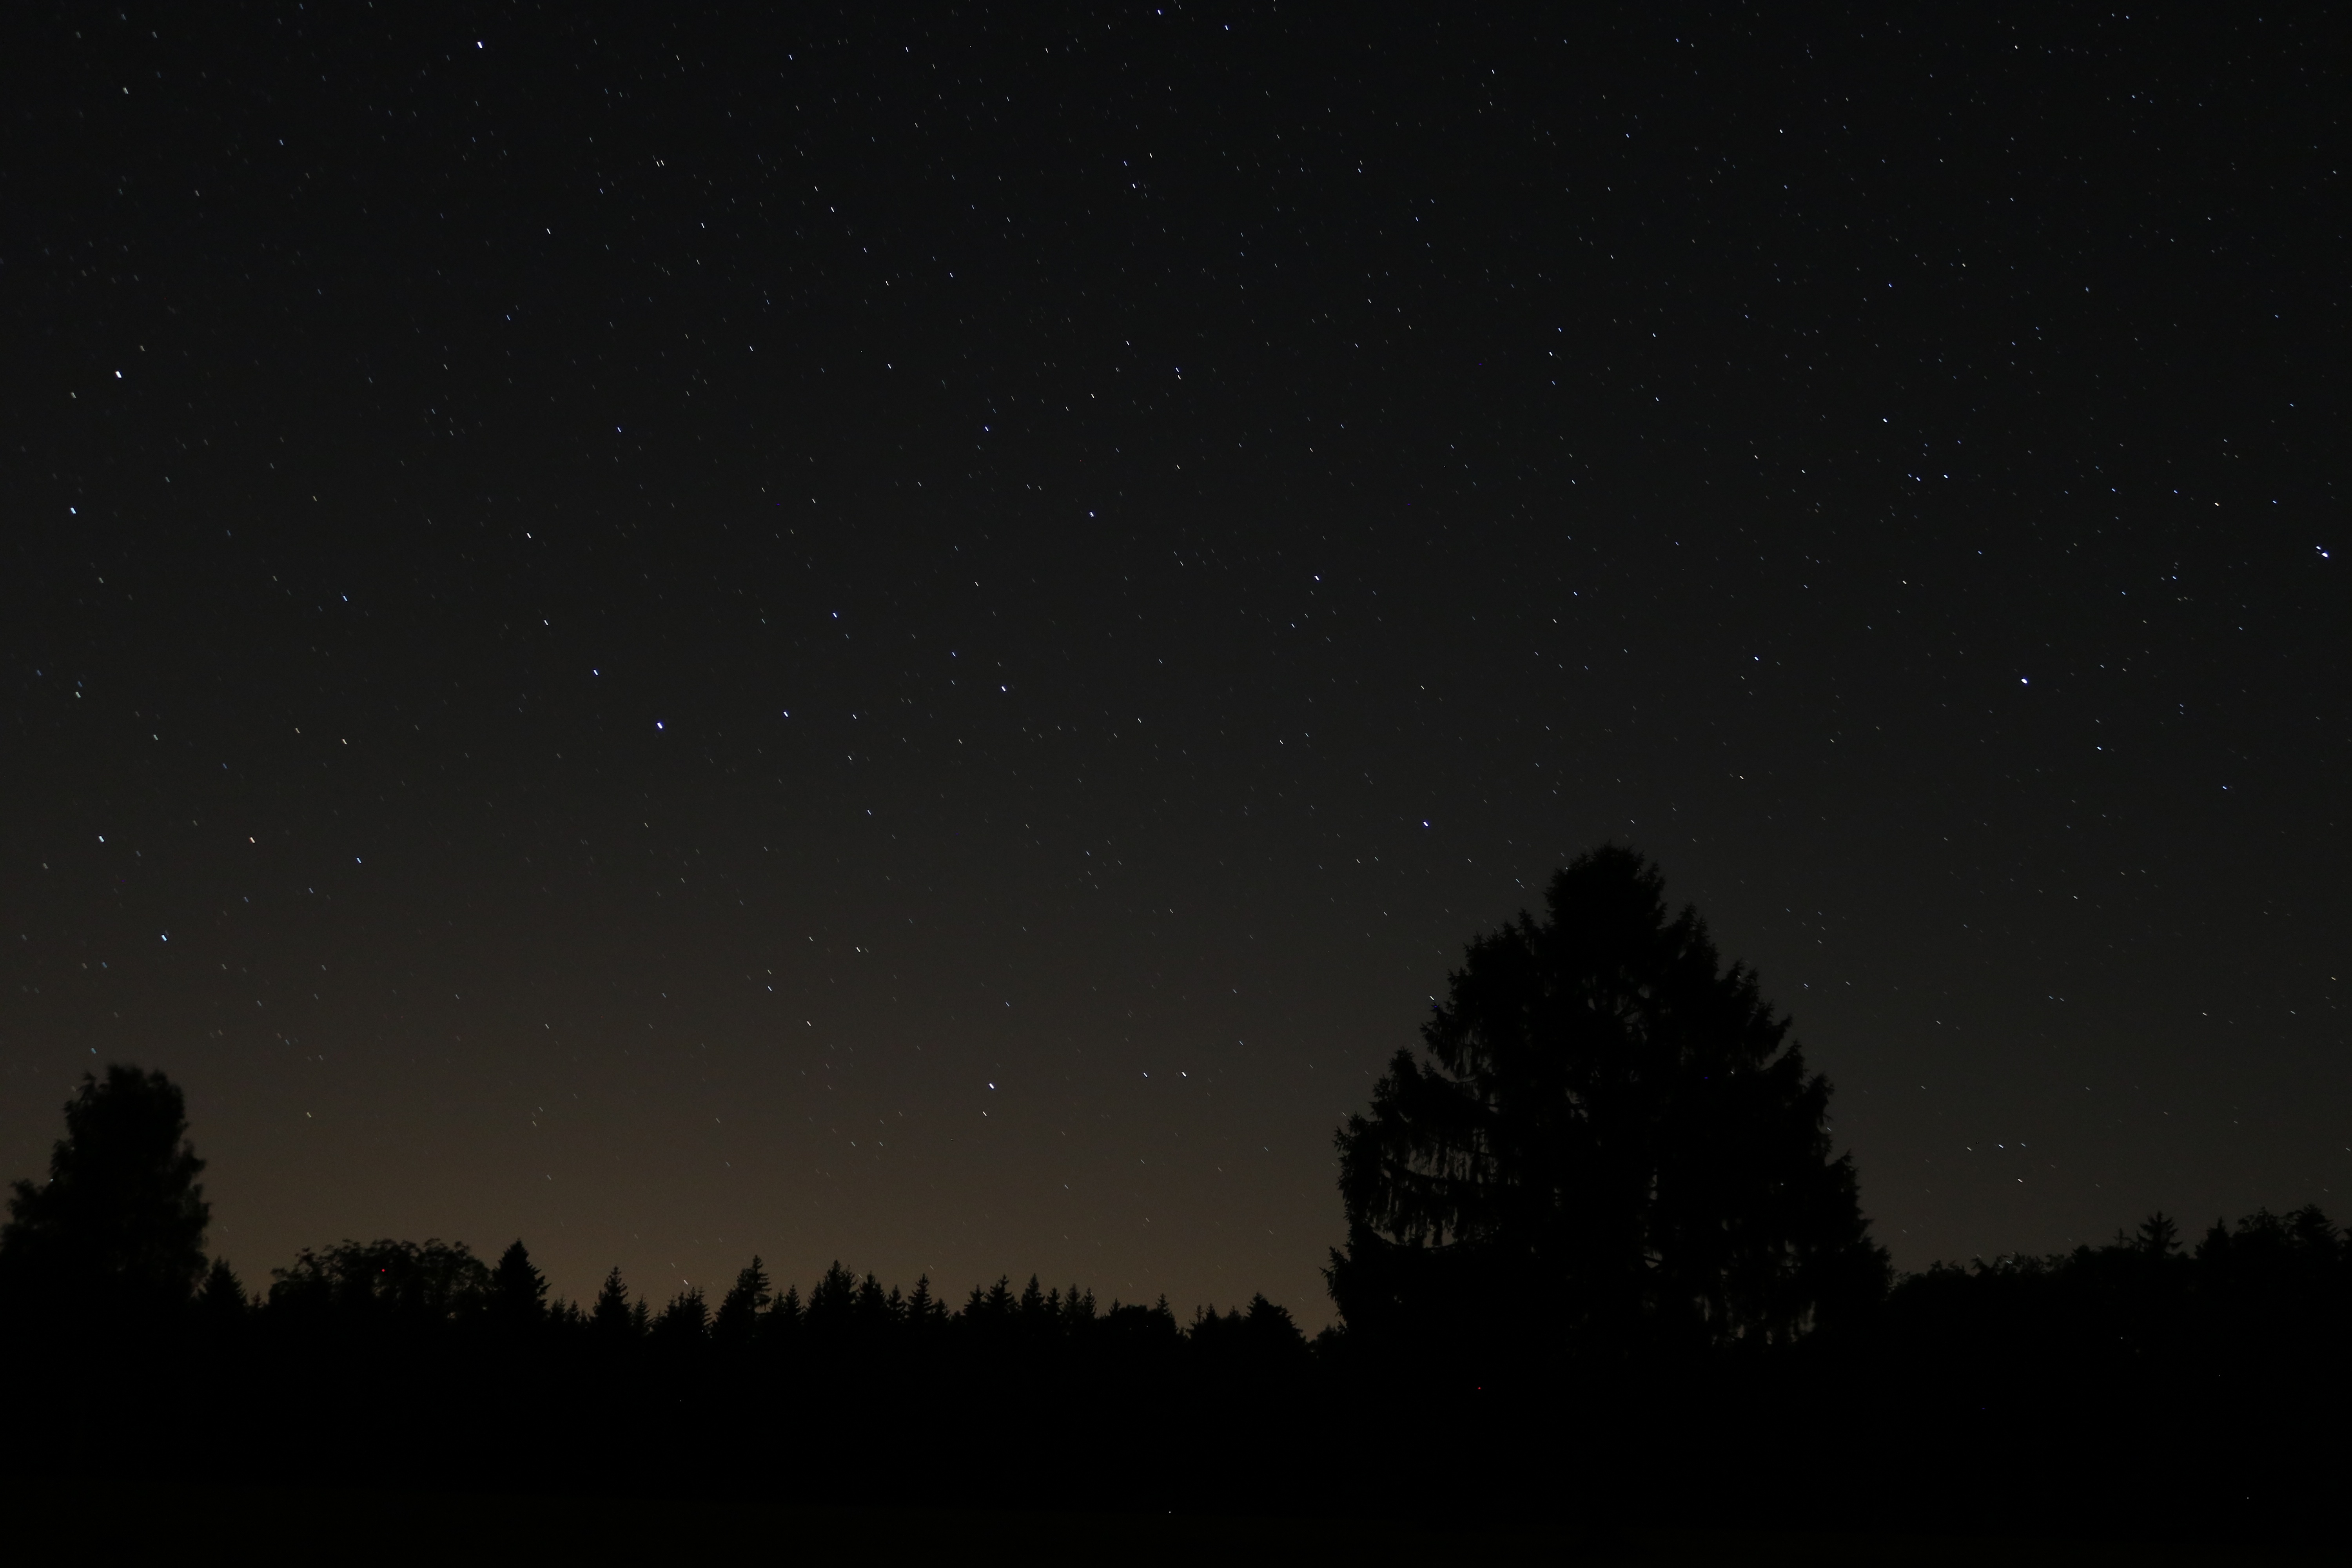
sky, night, star, atmosphere, dusk, darkness, night sky, aurora, long exposure, moonlight, astronomy, starry sky, midnight, astronomical object